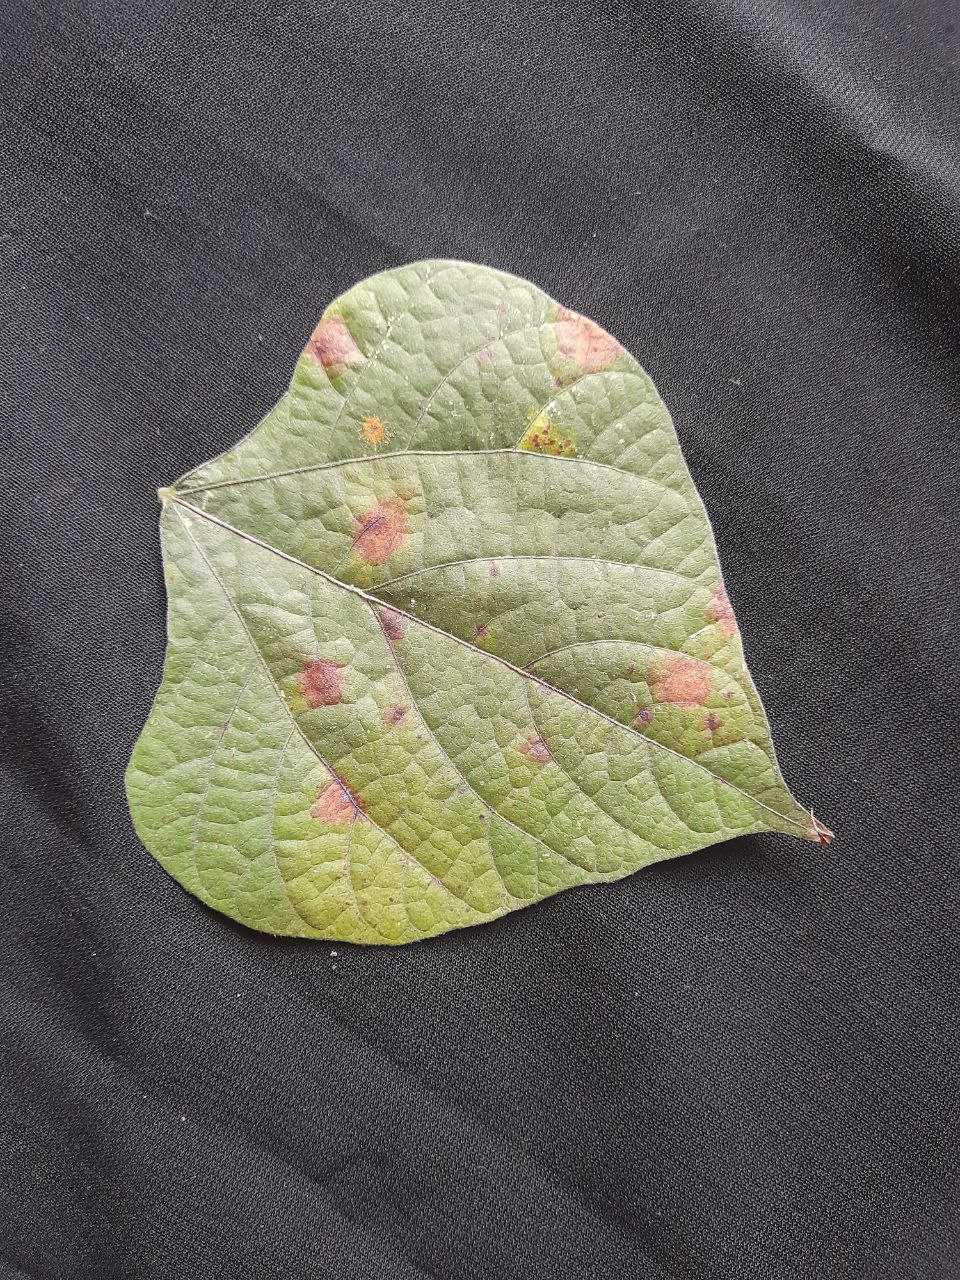
Crop: bean
Leaf condition: Rust